George Haven Putnam

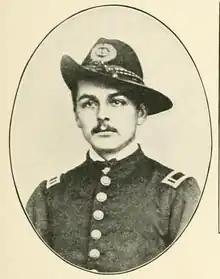
Lt George Putnam, 176th New York Infantry

Putnam enlisted as a Private in the 176th New York Infantry Regiment in December 1862 and was promoted to Sergeant in January, 1863. He was captured at the Battle of LaFourche Crossing but was paroled to his regiment in August 1863. Promoted to First Lieutenant in December 1863 and Adjutant in March 1864, he was captured at the Battle of Cedar Creek near Middletown, Virginia, and was held for a short time at the notorious Libby Prison in Richmond, Virginia before being transferred to Danville where he was held until March 1865 when he was returned to the Union forces as part of a prisoner exchange. He attained the rank of major of volunteers. Years later, following the 1911 marking of the 50th anniversary of the outbreak of the war, in 1912 George H. Putnam published an account of his experiences titled ""A Prisoner of War in Virginia - An Experience in Virginia Prisons During the Last Winter of the War"."